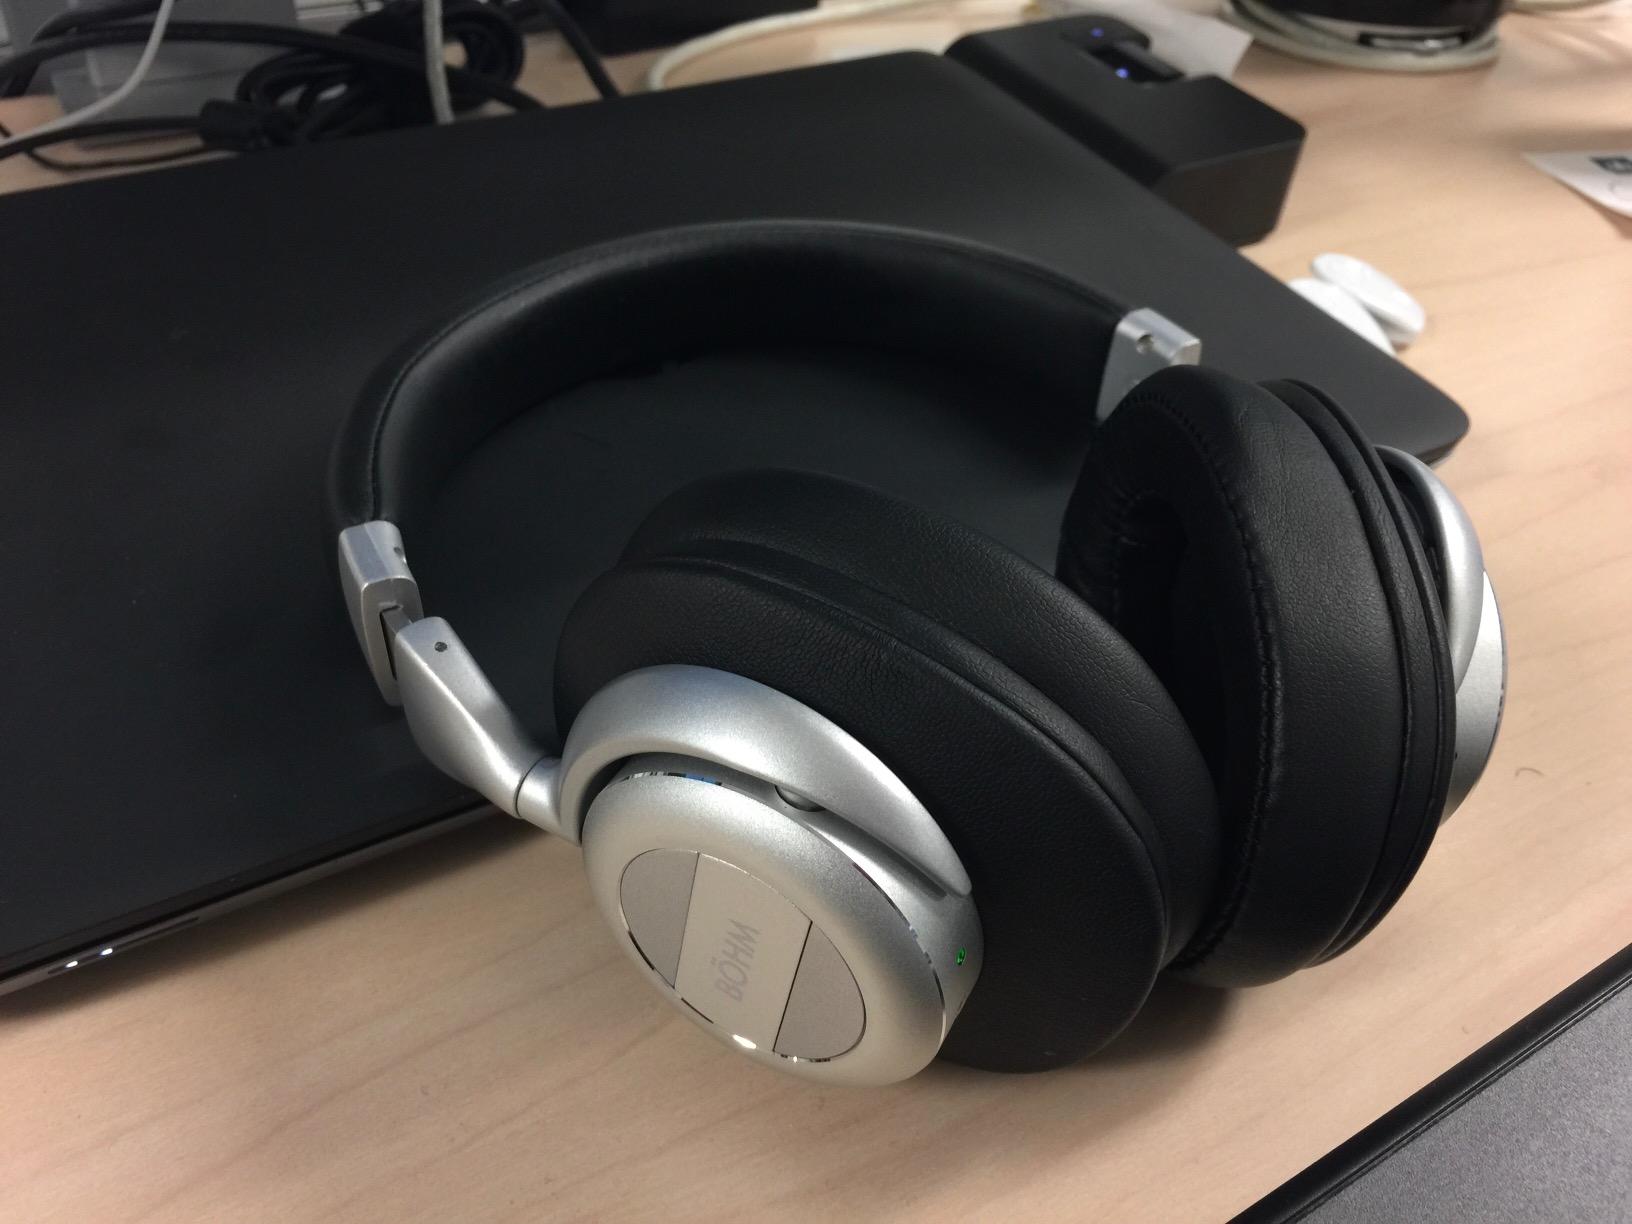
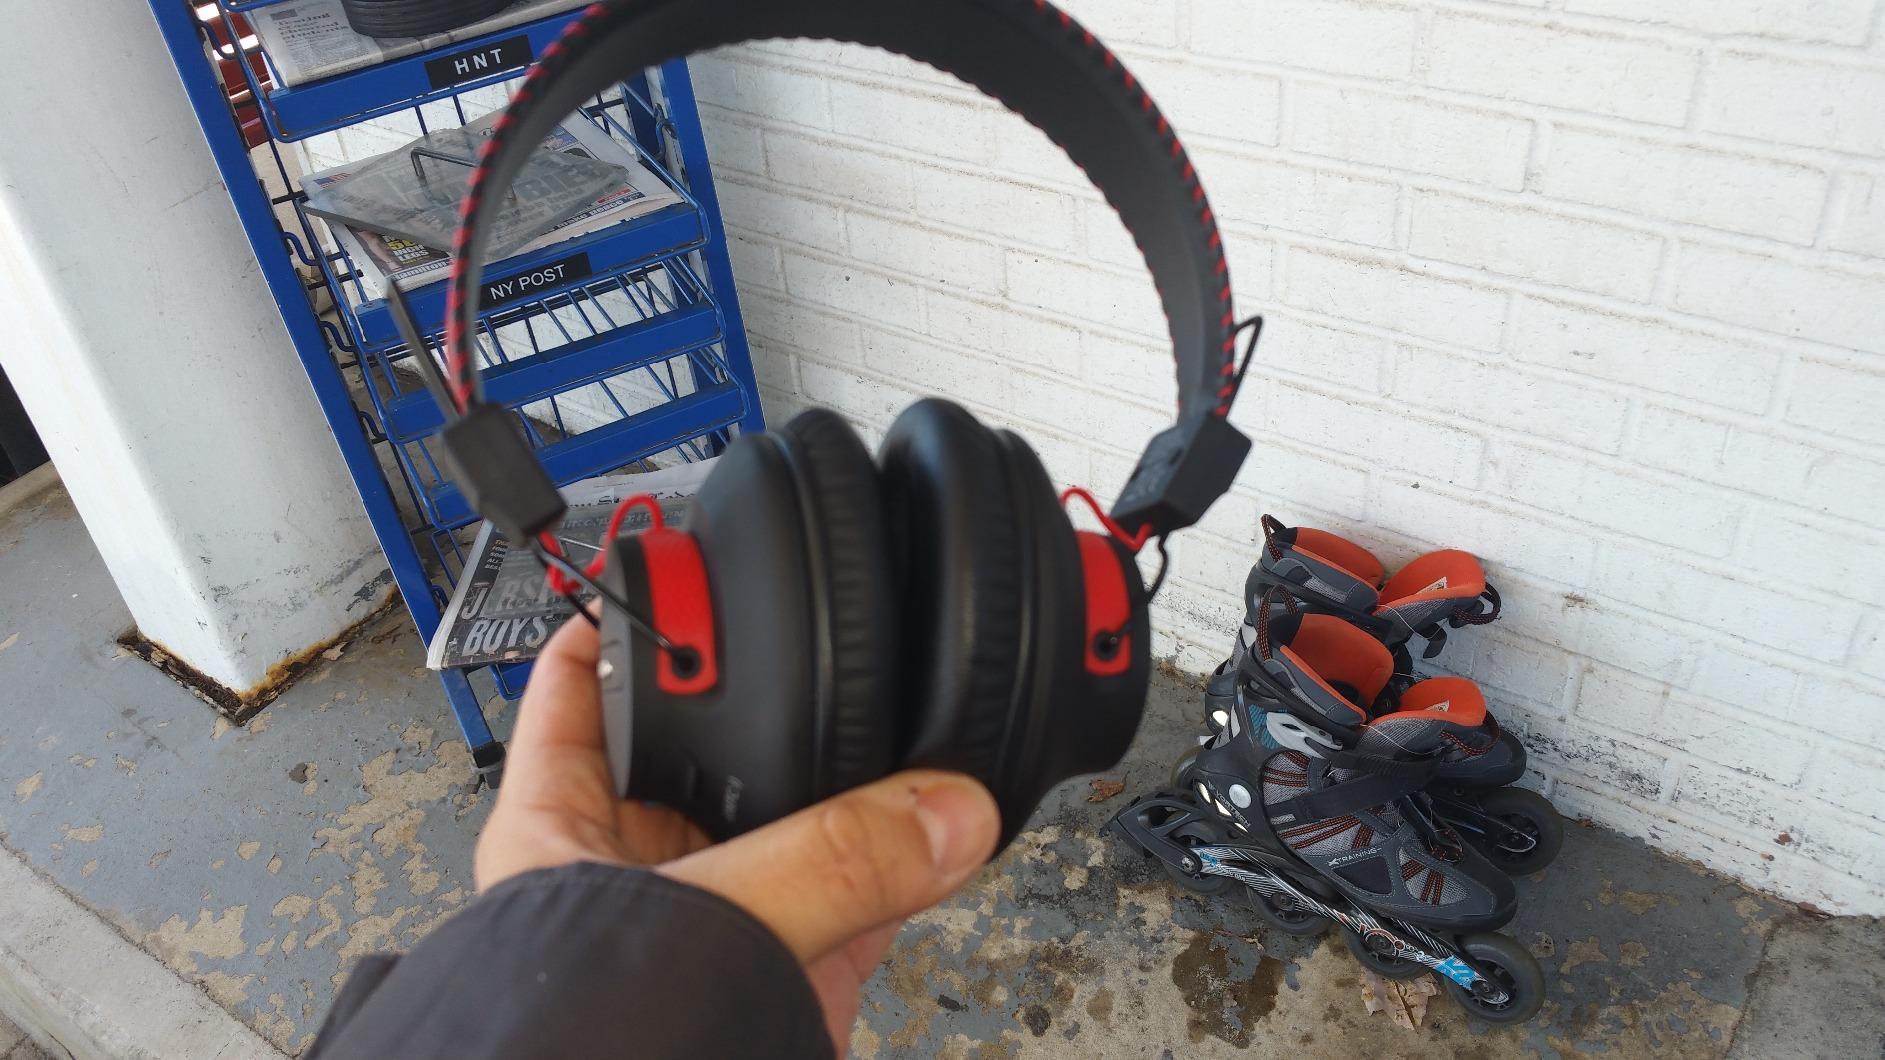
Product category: headphones
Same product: no